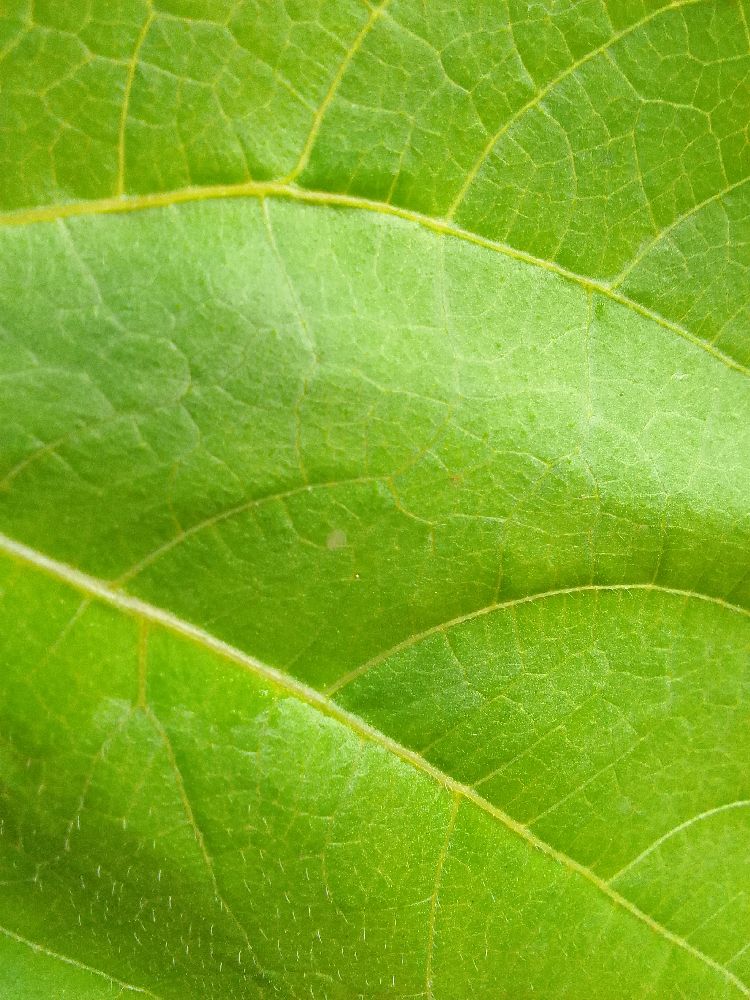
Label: healthy